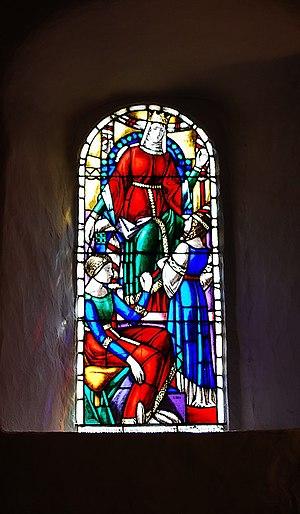
Un vitrail de E. Linck à Wimmis (reine Berthe, 1924)